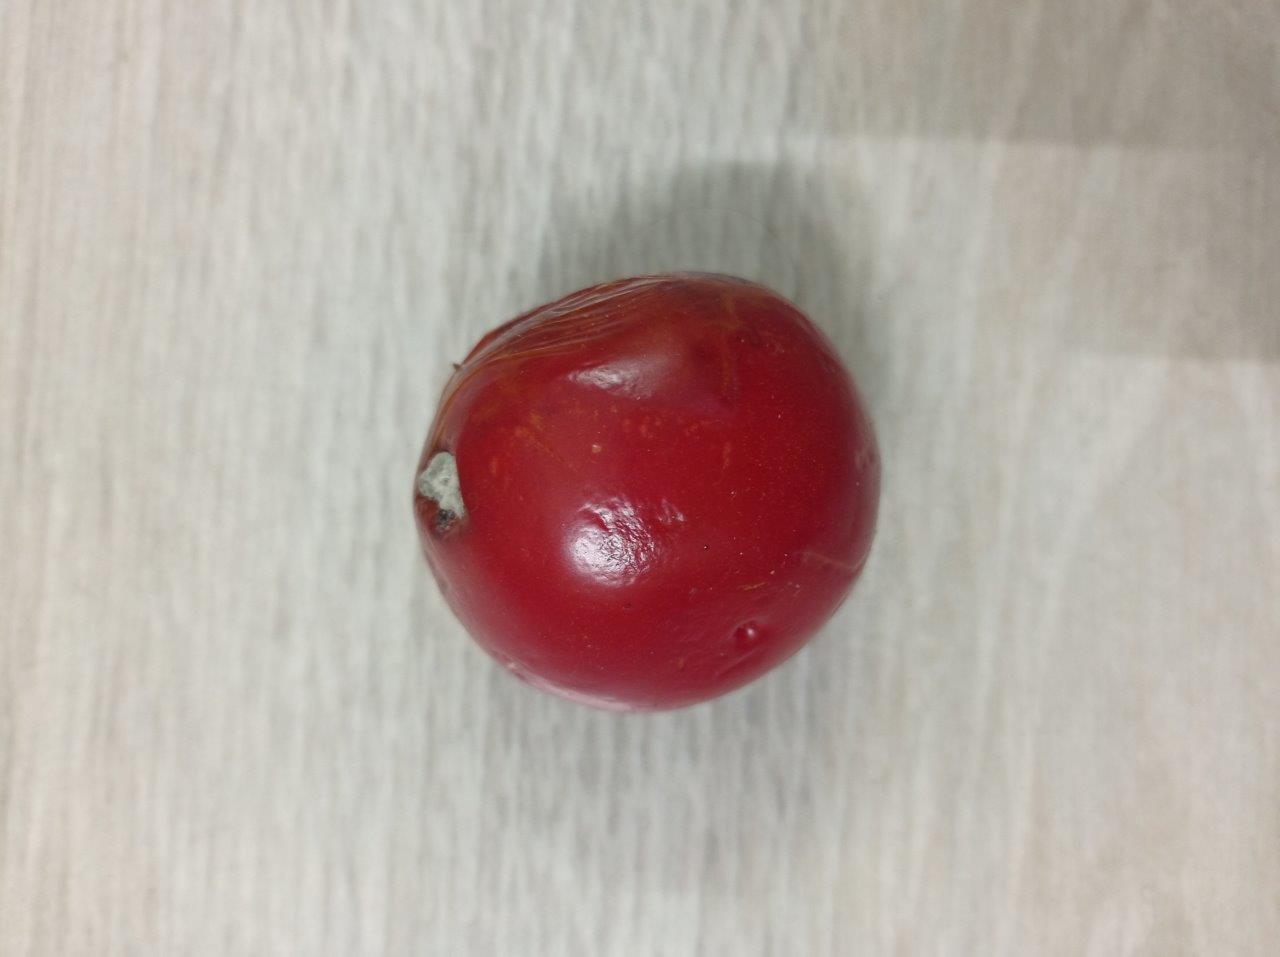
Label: Rotten